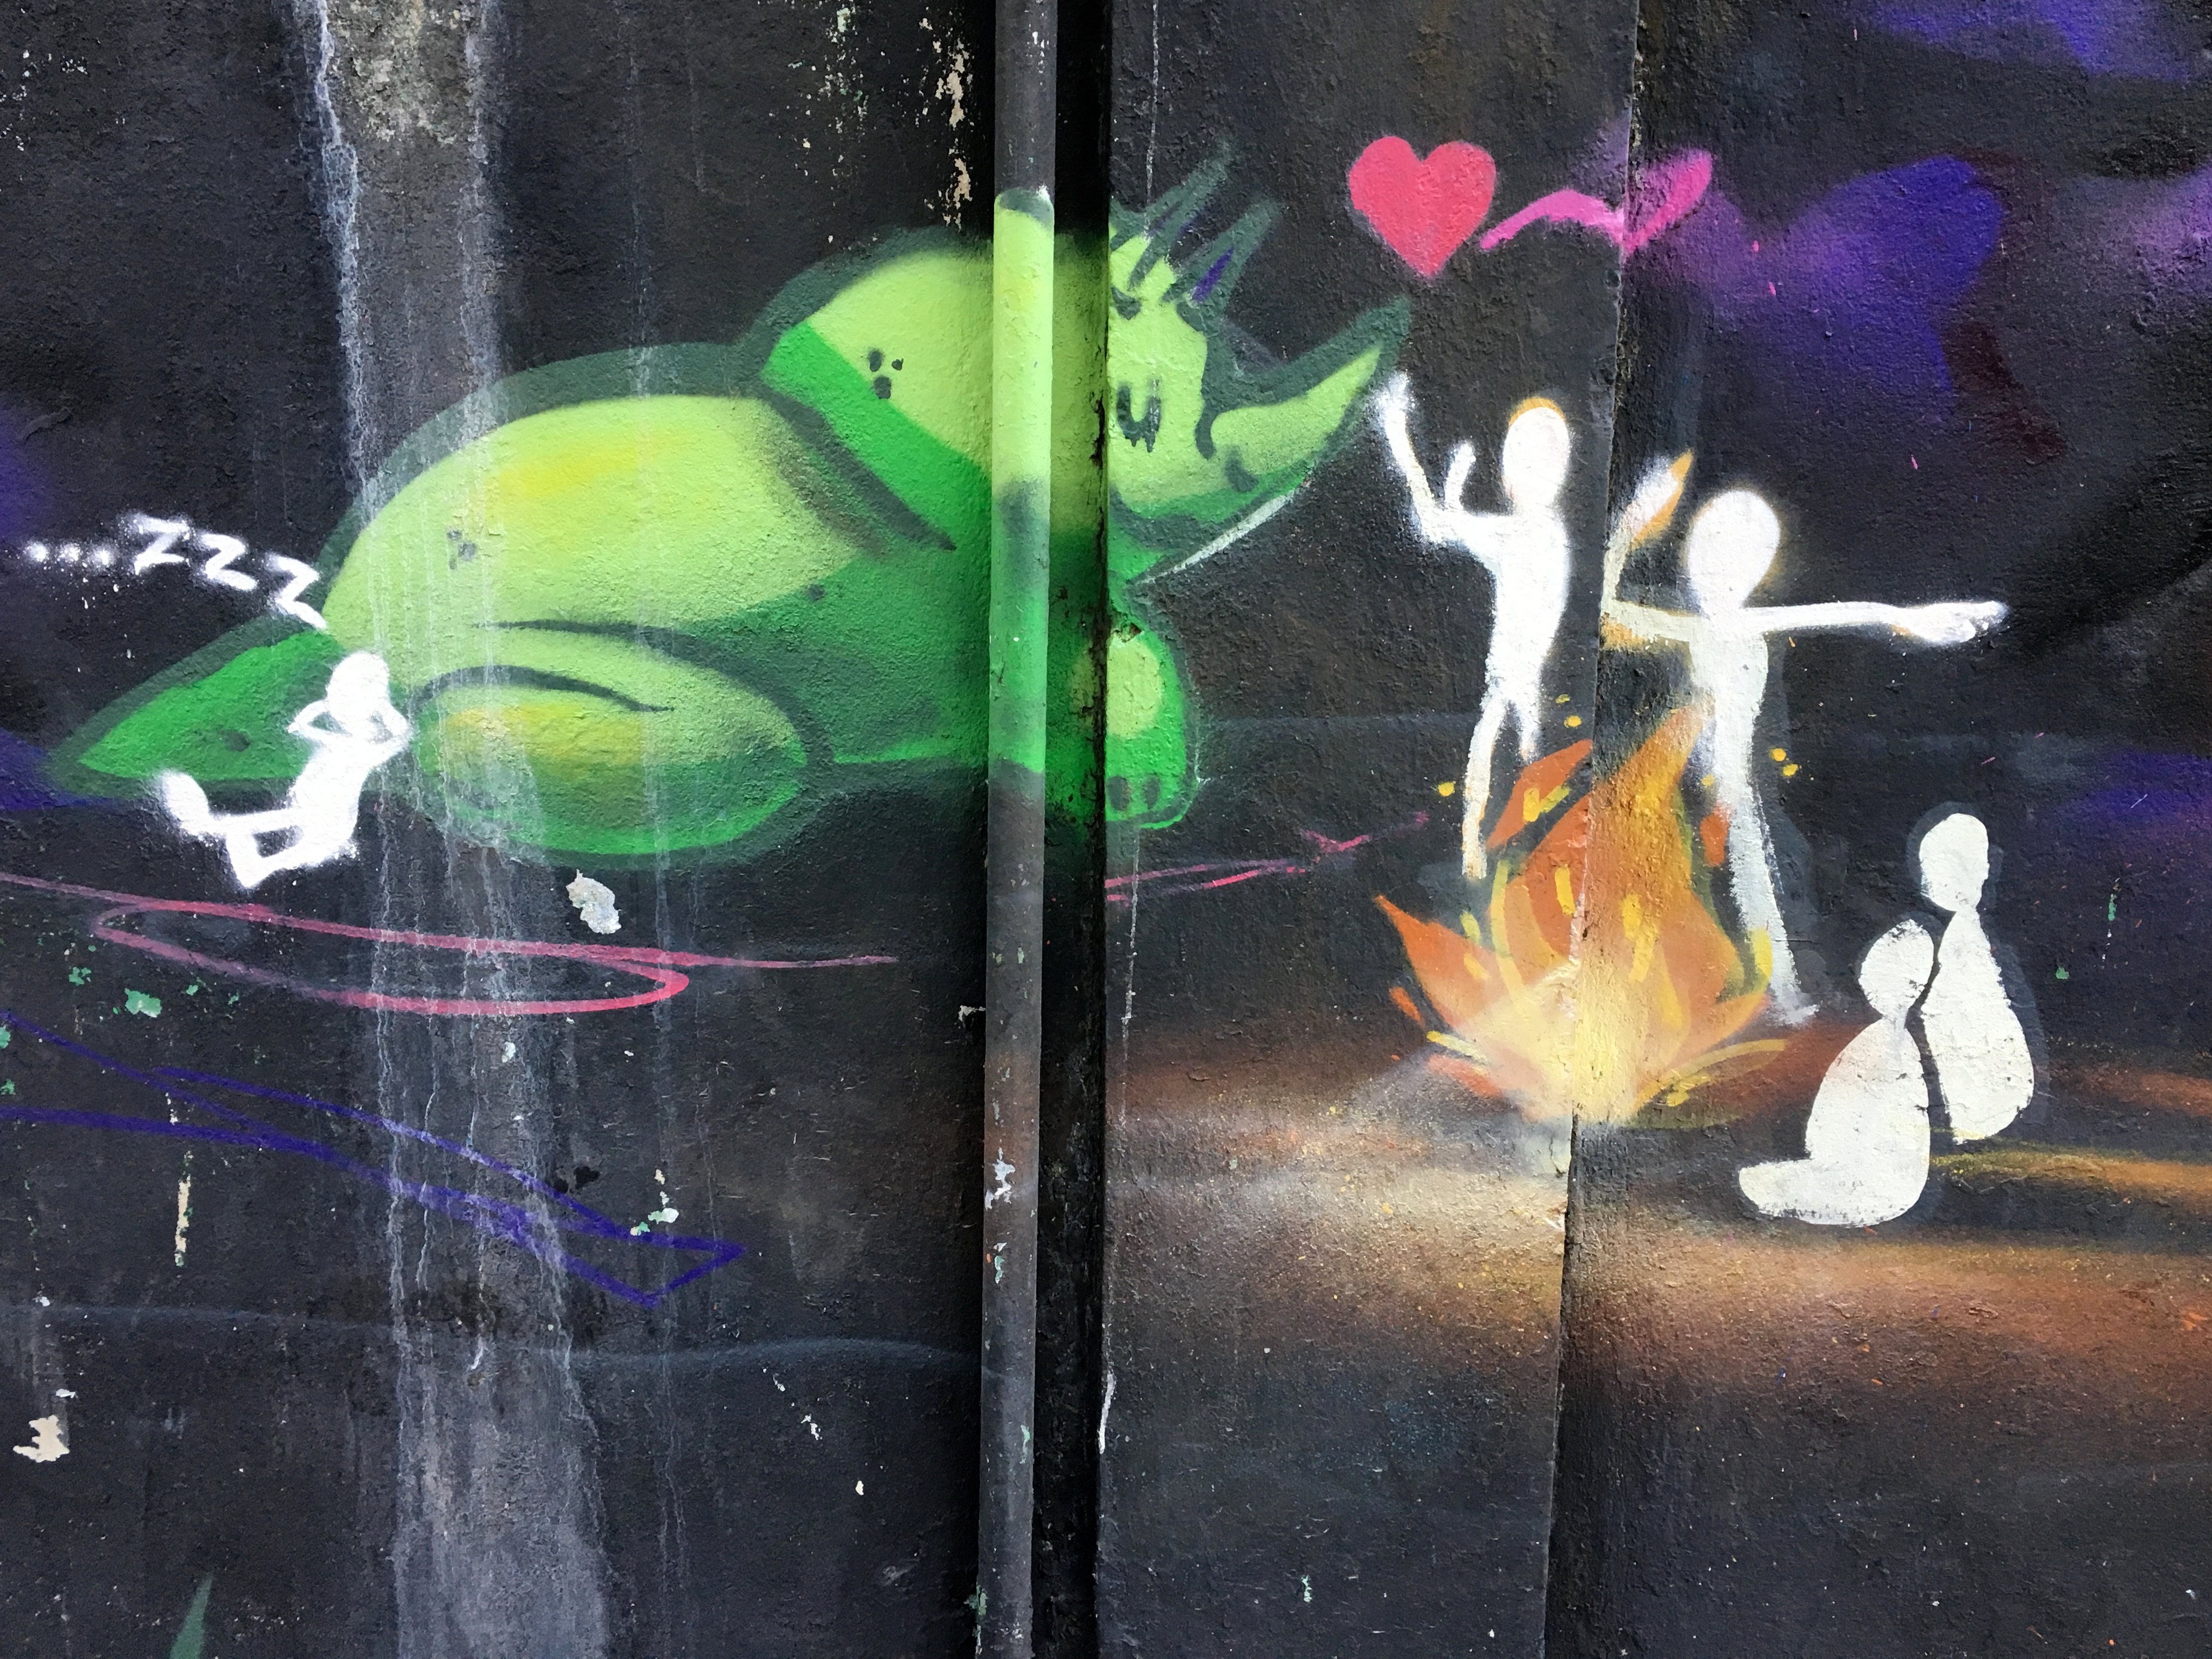
color, graffiti, painting, street art, art